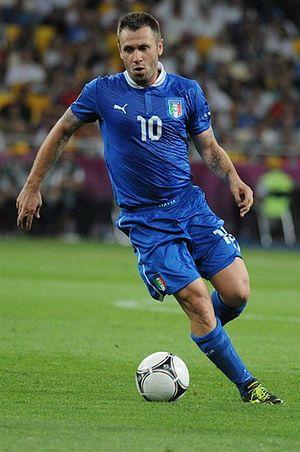
Les couleurs nationales de l'Italie sont le vert, le blanc et le rouge, collectivement connues en italien comme il tricolore. L’inspiration en serait le drapeau tricolore français par Napoléon Bonaparte, à la suite de la campagne d'Italie. En sport, le bleu azur est utilisé par de nombreuses équipes nationales d'Italie, la première étant l'équipe de football masculine depuis 1910. La couleur bleue fait référence à la Maison de Savoie devenu en 1861 le premier roi de l’Italie unifiée.
Antonio Cassano, né le 12 juillet 1982 à Bari dans la province de Bari située dans la région des Pouilles, est un ancien joueur de football italien évoluant au poste d'attaquant.